Hans Westerhof

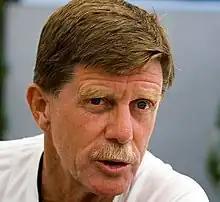
Westerhof in 2007

Hans Westerhof (born 24 November 1948) is a Dutch football coach and currently supervisory board member at SC Heerenveen. Besides the Netherlands, he has coached in the United States and Mexico.